Lee County Courthouse (Arkansas)

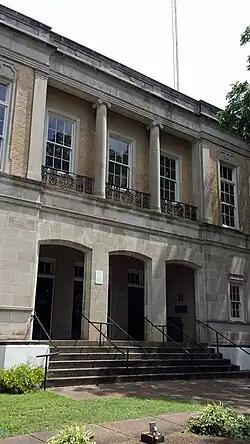

The Lee County Courthouse features two courthouse buildings constructed at 15 East Chestnut Street in Marianna, Arkansas, United States, the county seat of Lee County. The original courthouse was a wooden at the corner of Poplar and Mississippi streets built in 1873 when Marianna became the county seat of Lee County. A larger courthouse was built in 1890 and it was expanded with another new courthouse building added next to it in 1936. The courthouse compound was listed on the National Register of Historic Places in 1995. The newer courthouse was designed by Memphis, Tennessee based architect George Mahan Jr. with Everett Woods and built in the Colonial Revival and Art Deco styles.